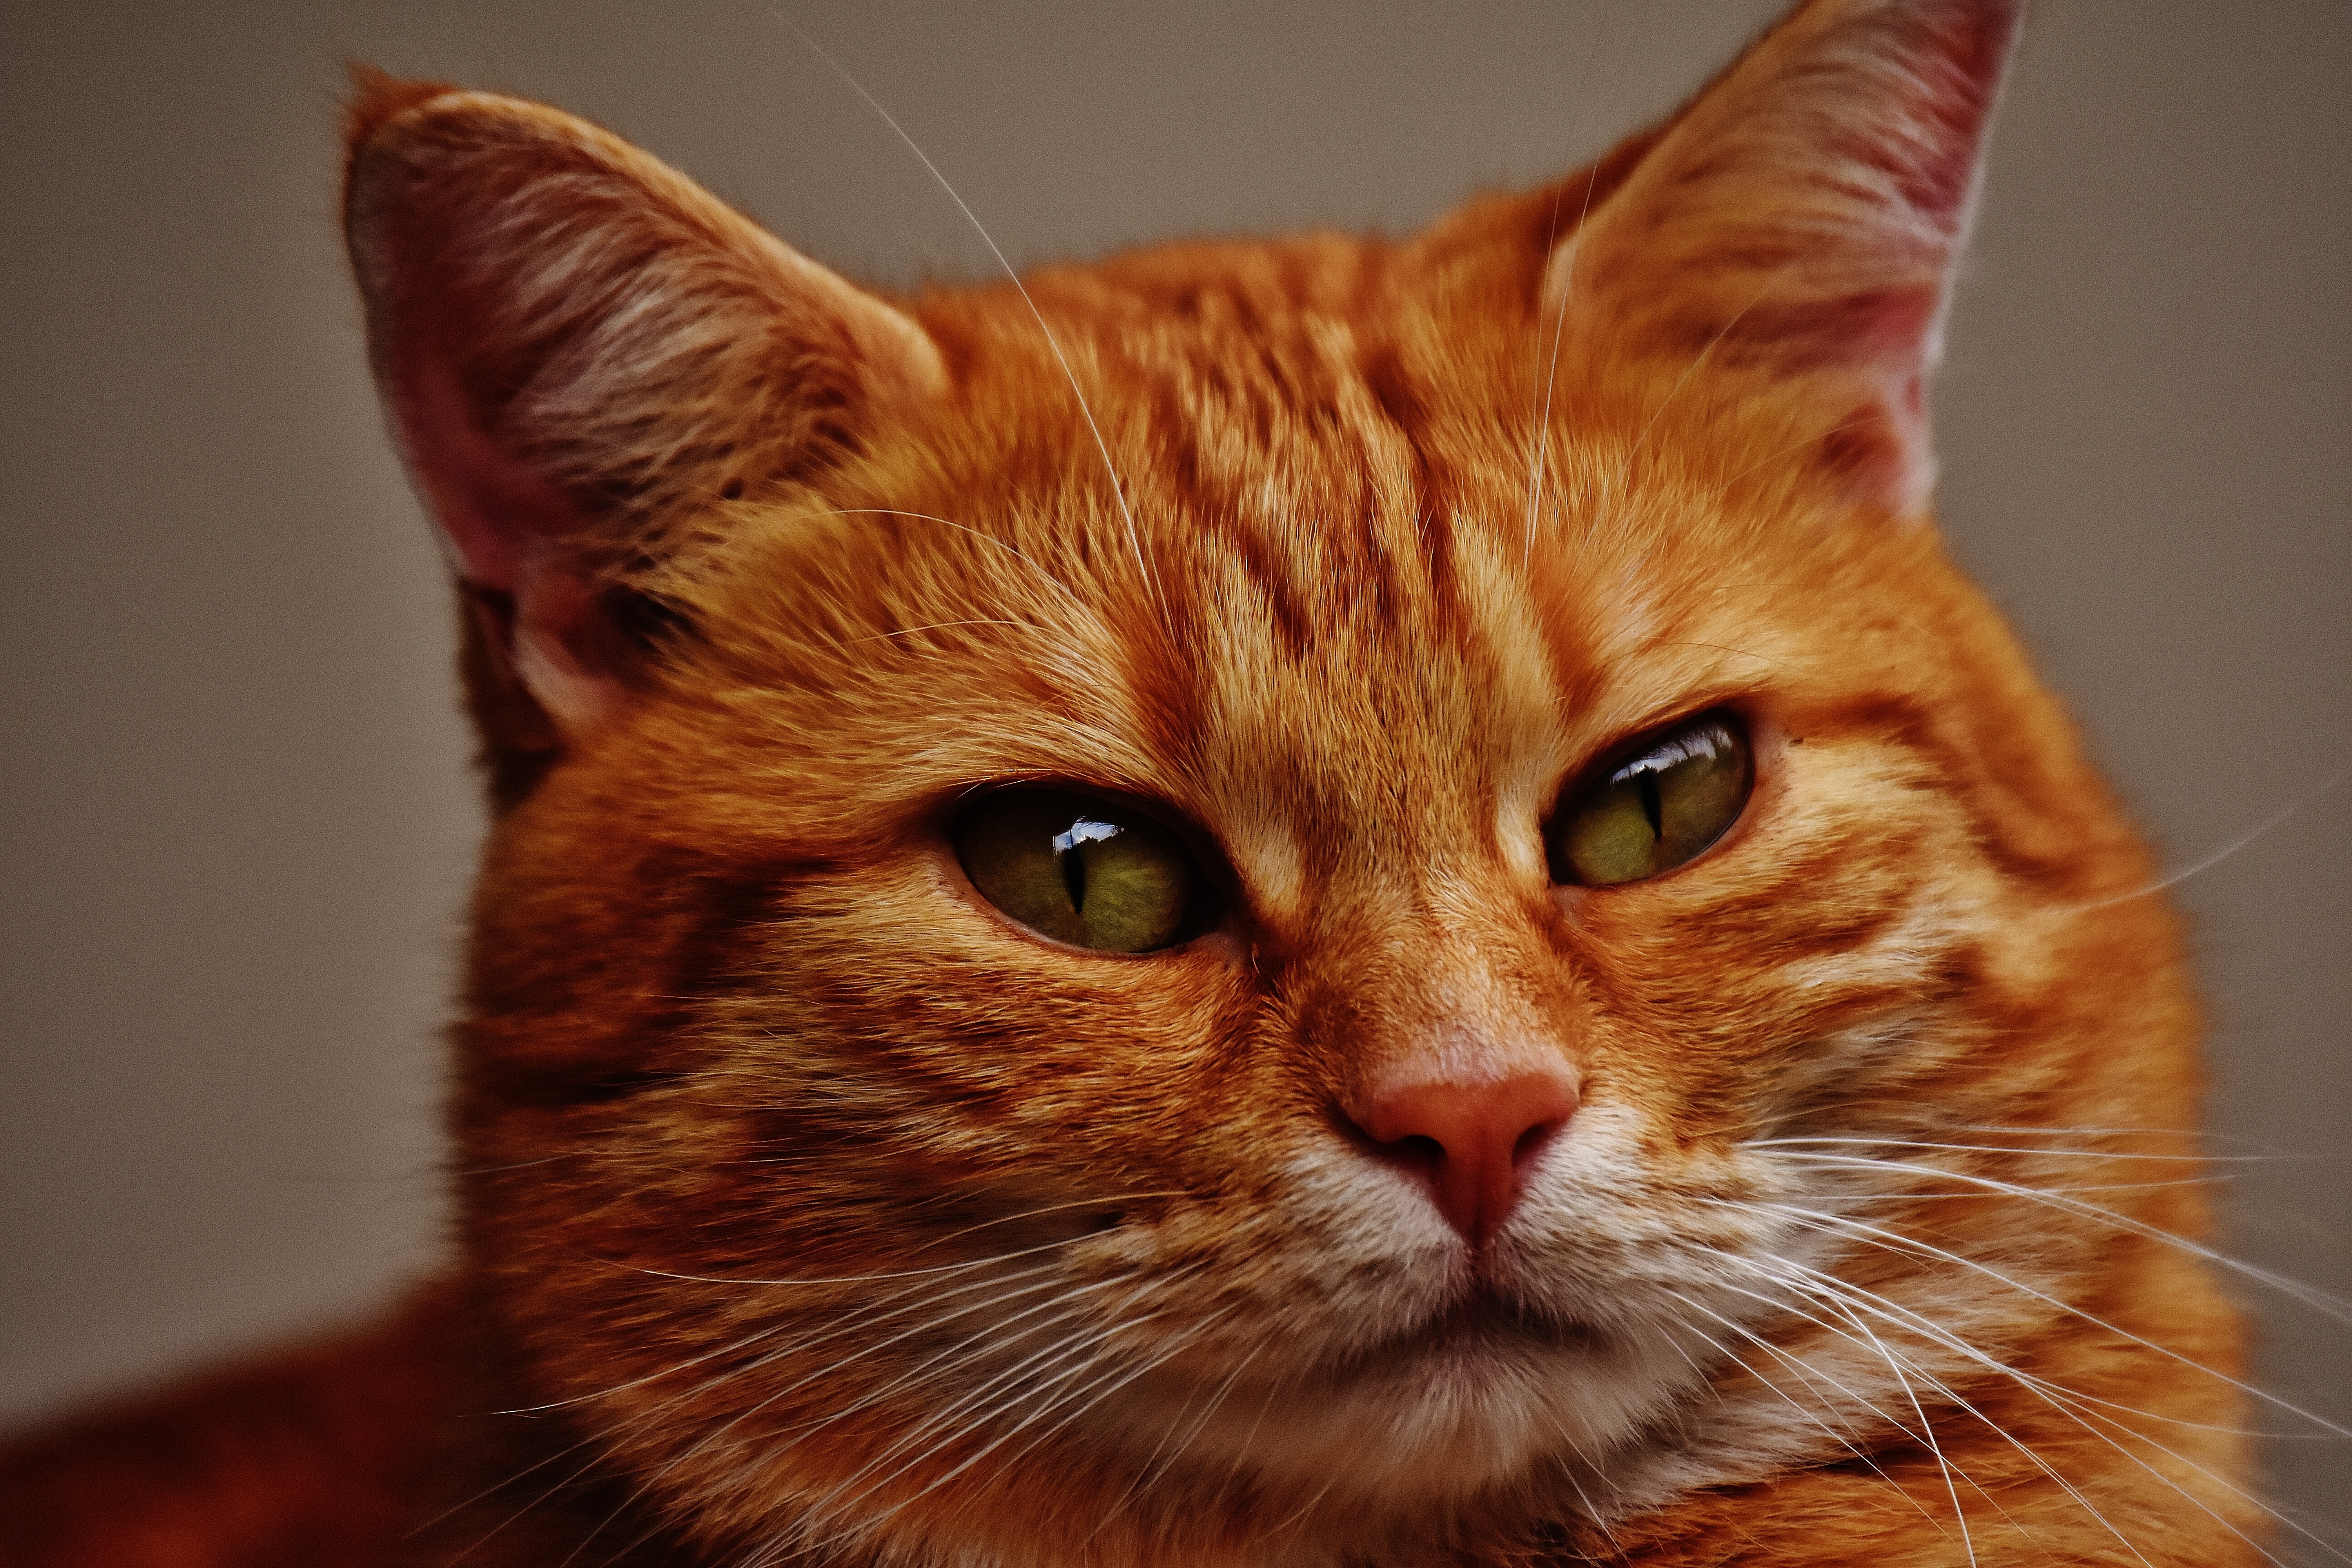
sweet, animal, cute, pet, fur, red, kitten, cat, mammal, fauna, playful, close up, nose, whiskers, snout, tiger, adidas, vertebrate, cuddly, animal world, domestic cat, mackerel, cat face, young cat, red mackerel tabby, red cat, cat's eyes, abyssinian, tabby cat, bengal, european shorthair, small to medium sized cats, cat like mammal, carnivoran, domestic short haired cat, rusty spotted cat, toyger